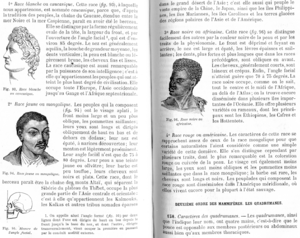
Le racialisme est un courant de pensée distinct du racisme, apparu en Europe au milieu du XIXᵉ siècle, qui prétend expliquer les phénomènes sociaux par des facteurs héréditaires et raciaux. Ce courant, lié à la théorie des races qui émerge au XVIIIᵉ siècle, culminerait avec les travaux de Arthur de Gobineau, de Gustave Le Bon et Georges Vacher de Lapouge.